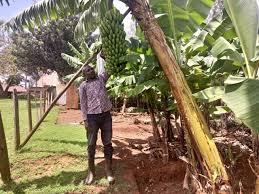
Kijiti kikubwa kimetumika kustawisha mgomba wa ndizi ambao unainama kutokana na ule uzito wa ndizi hiyo. Mwanaume mmoja amesimama huku akiangalia ndizi. Uzio umewekwa kando ya shamba hili. Nyuma ya mwanaume huyu kuna jengo na miti iko kwa umbali. Mbingu pia inaonekana.